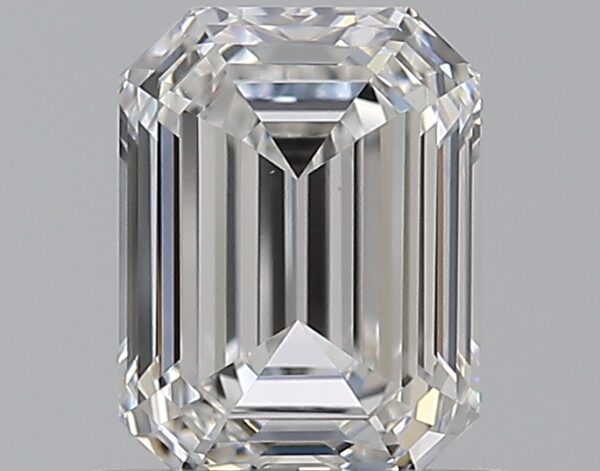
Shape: emerald
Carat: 0.72
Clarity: VS1
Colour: F
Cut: VG
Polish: EX
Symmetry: VG
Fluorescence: F
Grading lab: GIA
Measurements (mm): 5.91 x 4.46 x 2.76